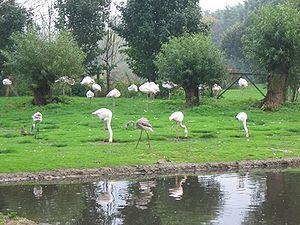
Cette liste de sites Ramsar en Angleterre comprend des zones humides considérées comme ayant une importance internationale au regard de la Convention de Ramsar. L'Angleterre compte actuellement 71 sites désignés « zones humides d'importance internationale ».